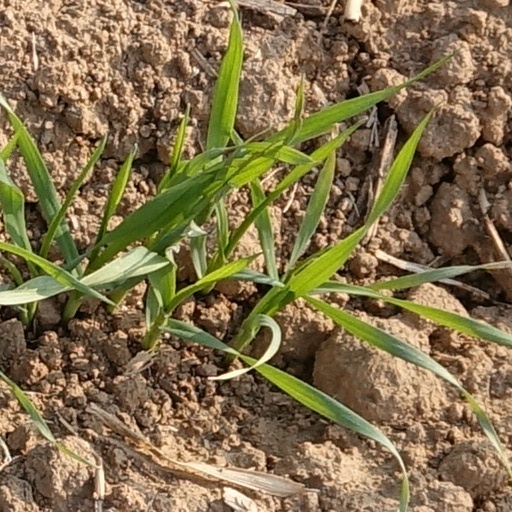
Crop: wheat